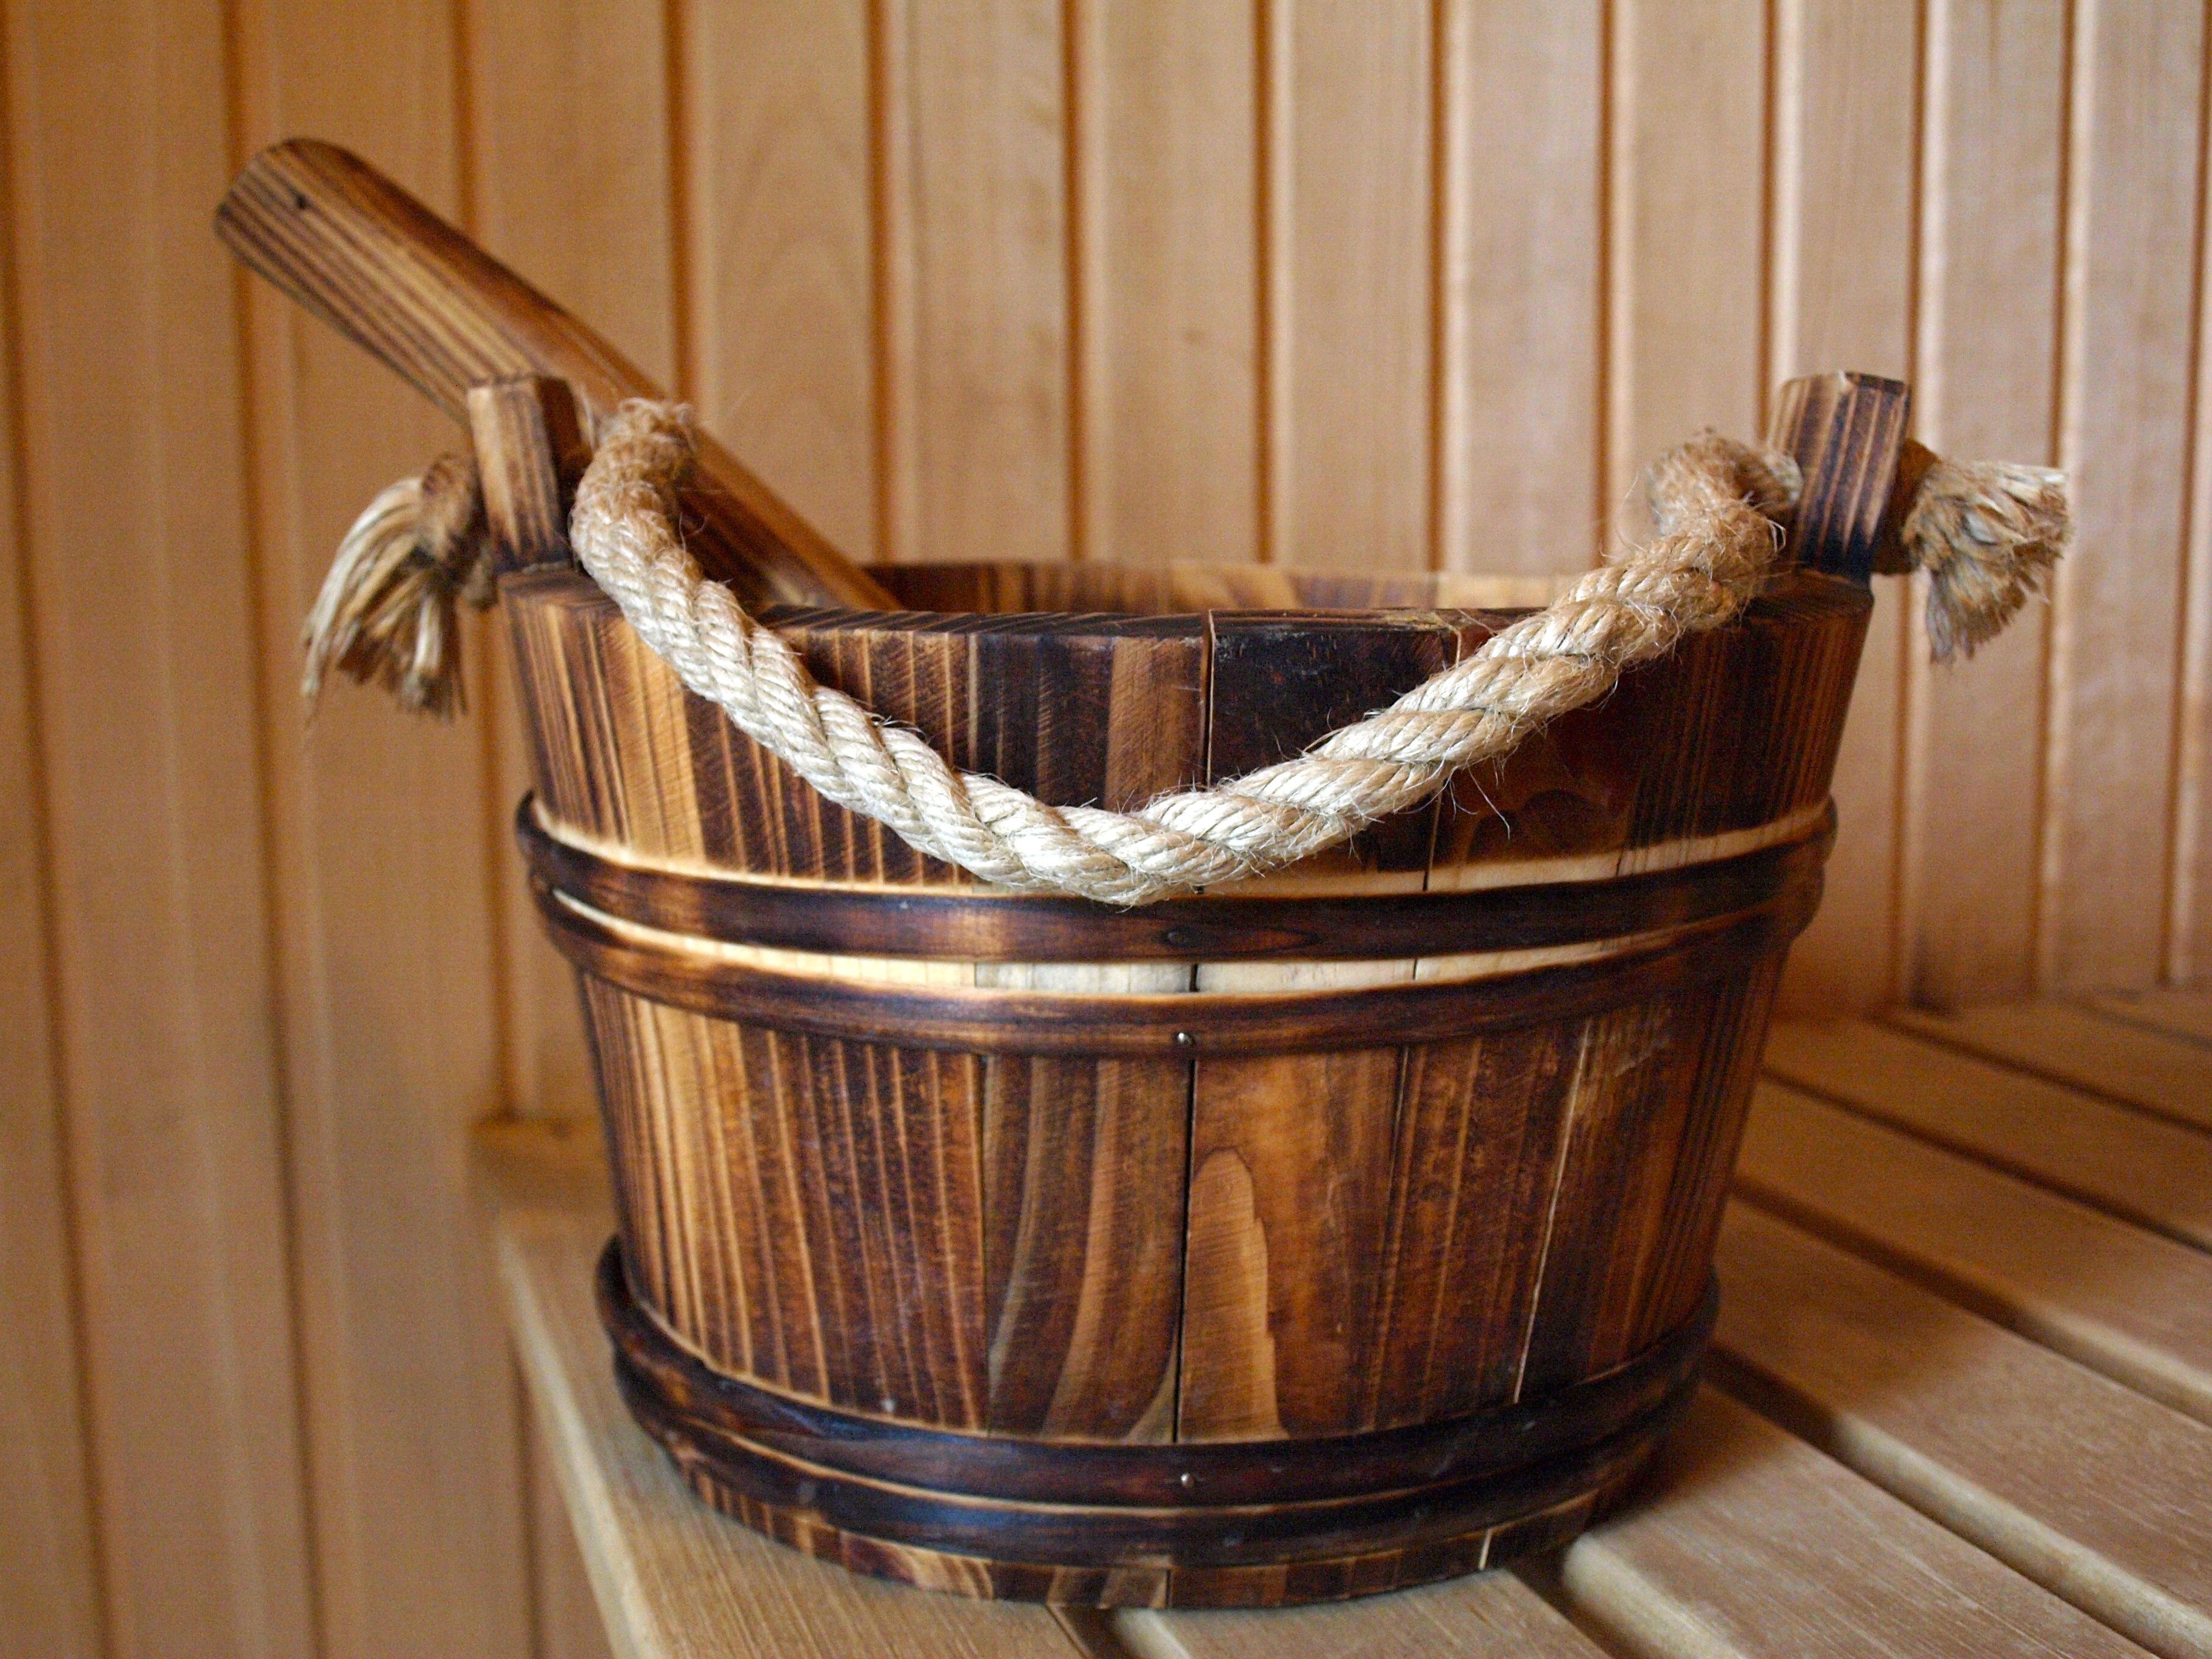
wood, furniture, product, sauna, man made object, plumbing fixture, water bucket, tr hink